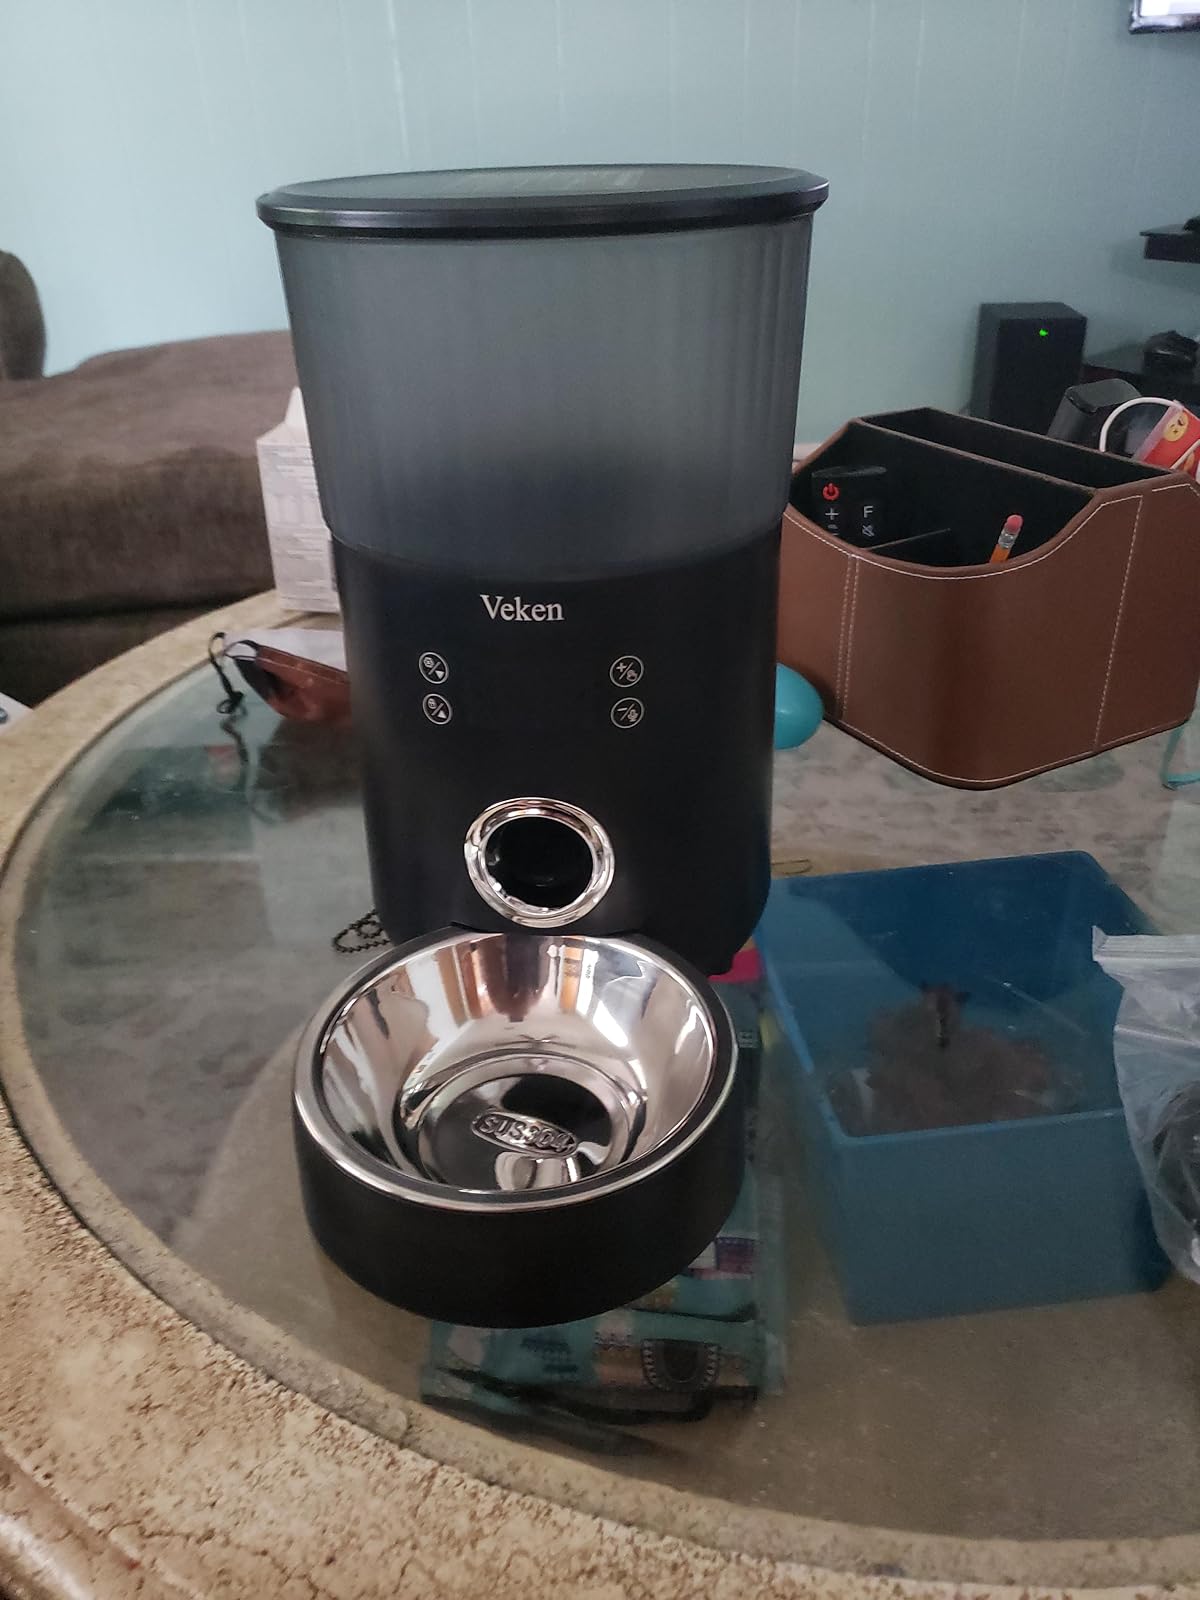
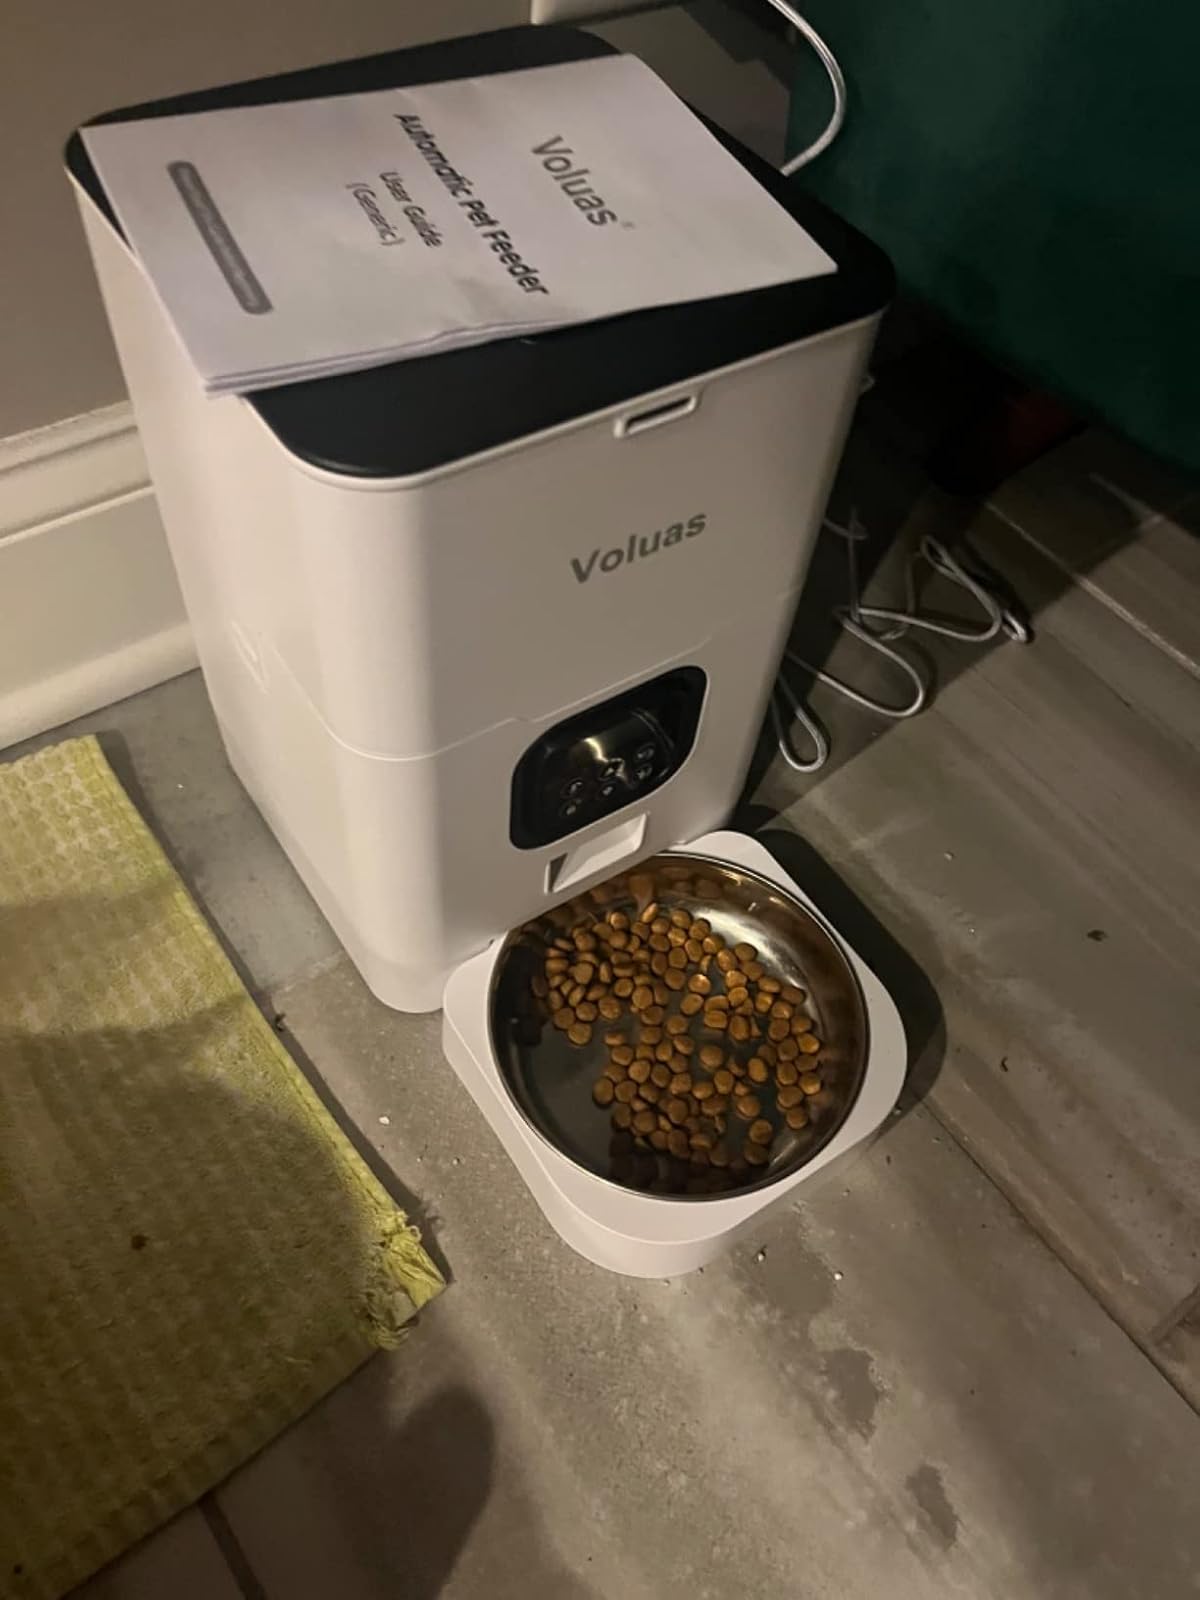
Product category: items_feeder
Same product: no